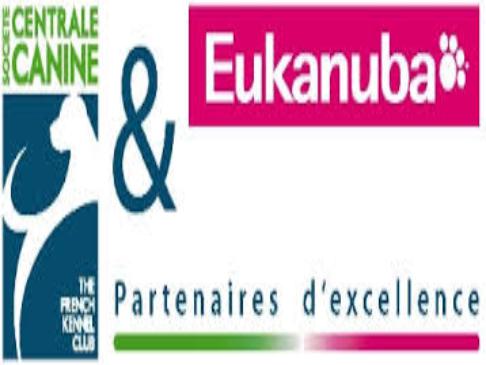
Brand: Eukanuba
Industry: Food